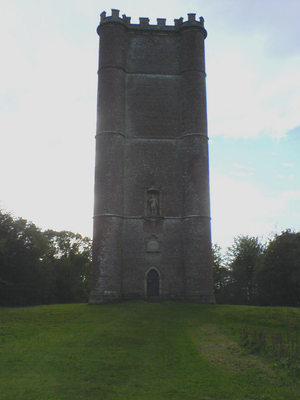
La tour du roi Alfred est une tour située dans la paroisse de Brewham, Somerset, dans le sud-ouest de l'Angleterre, construite sur le domaine de Stourhead. Elle fut achevée en 1772 et mesure 49 mètres de hauteur.